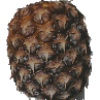
Label: Pineapple 1